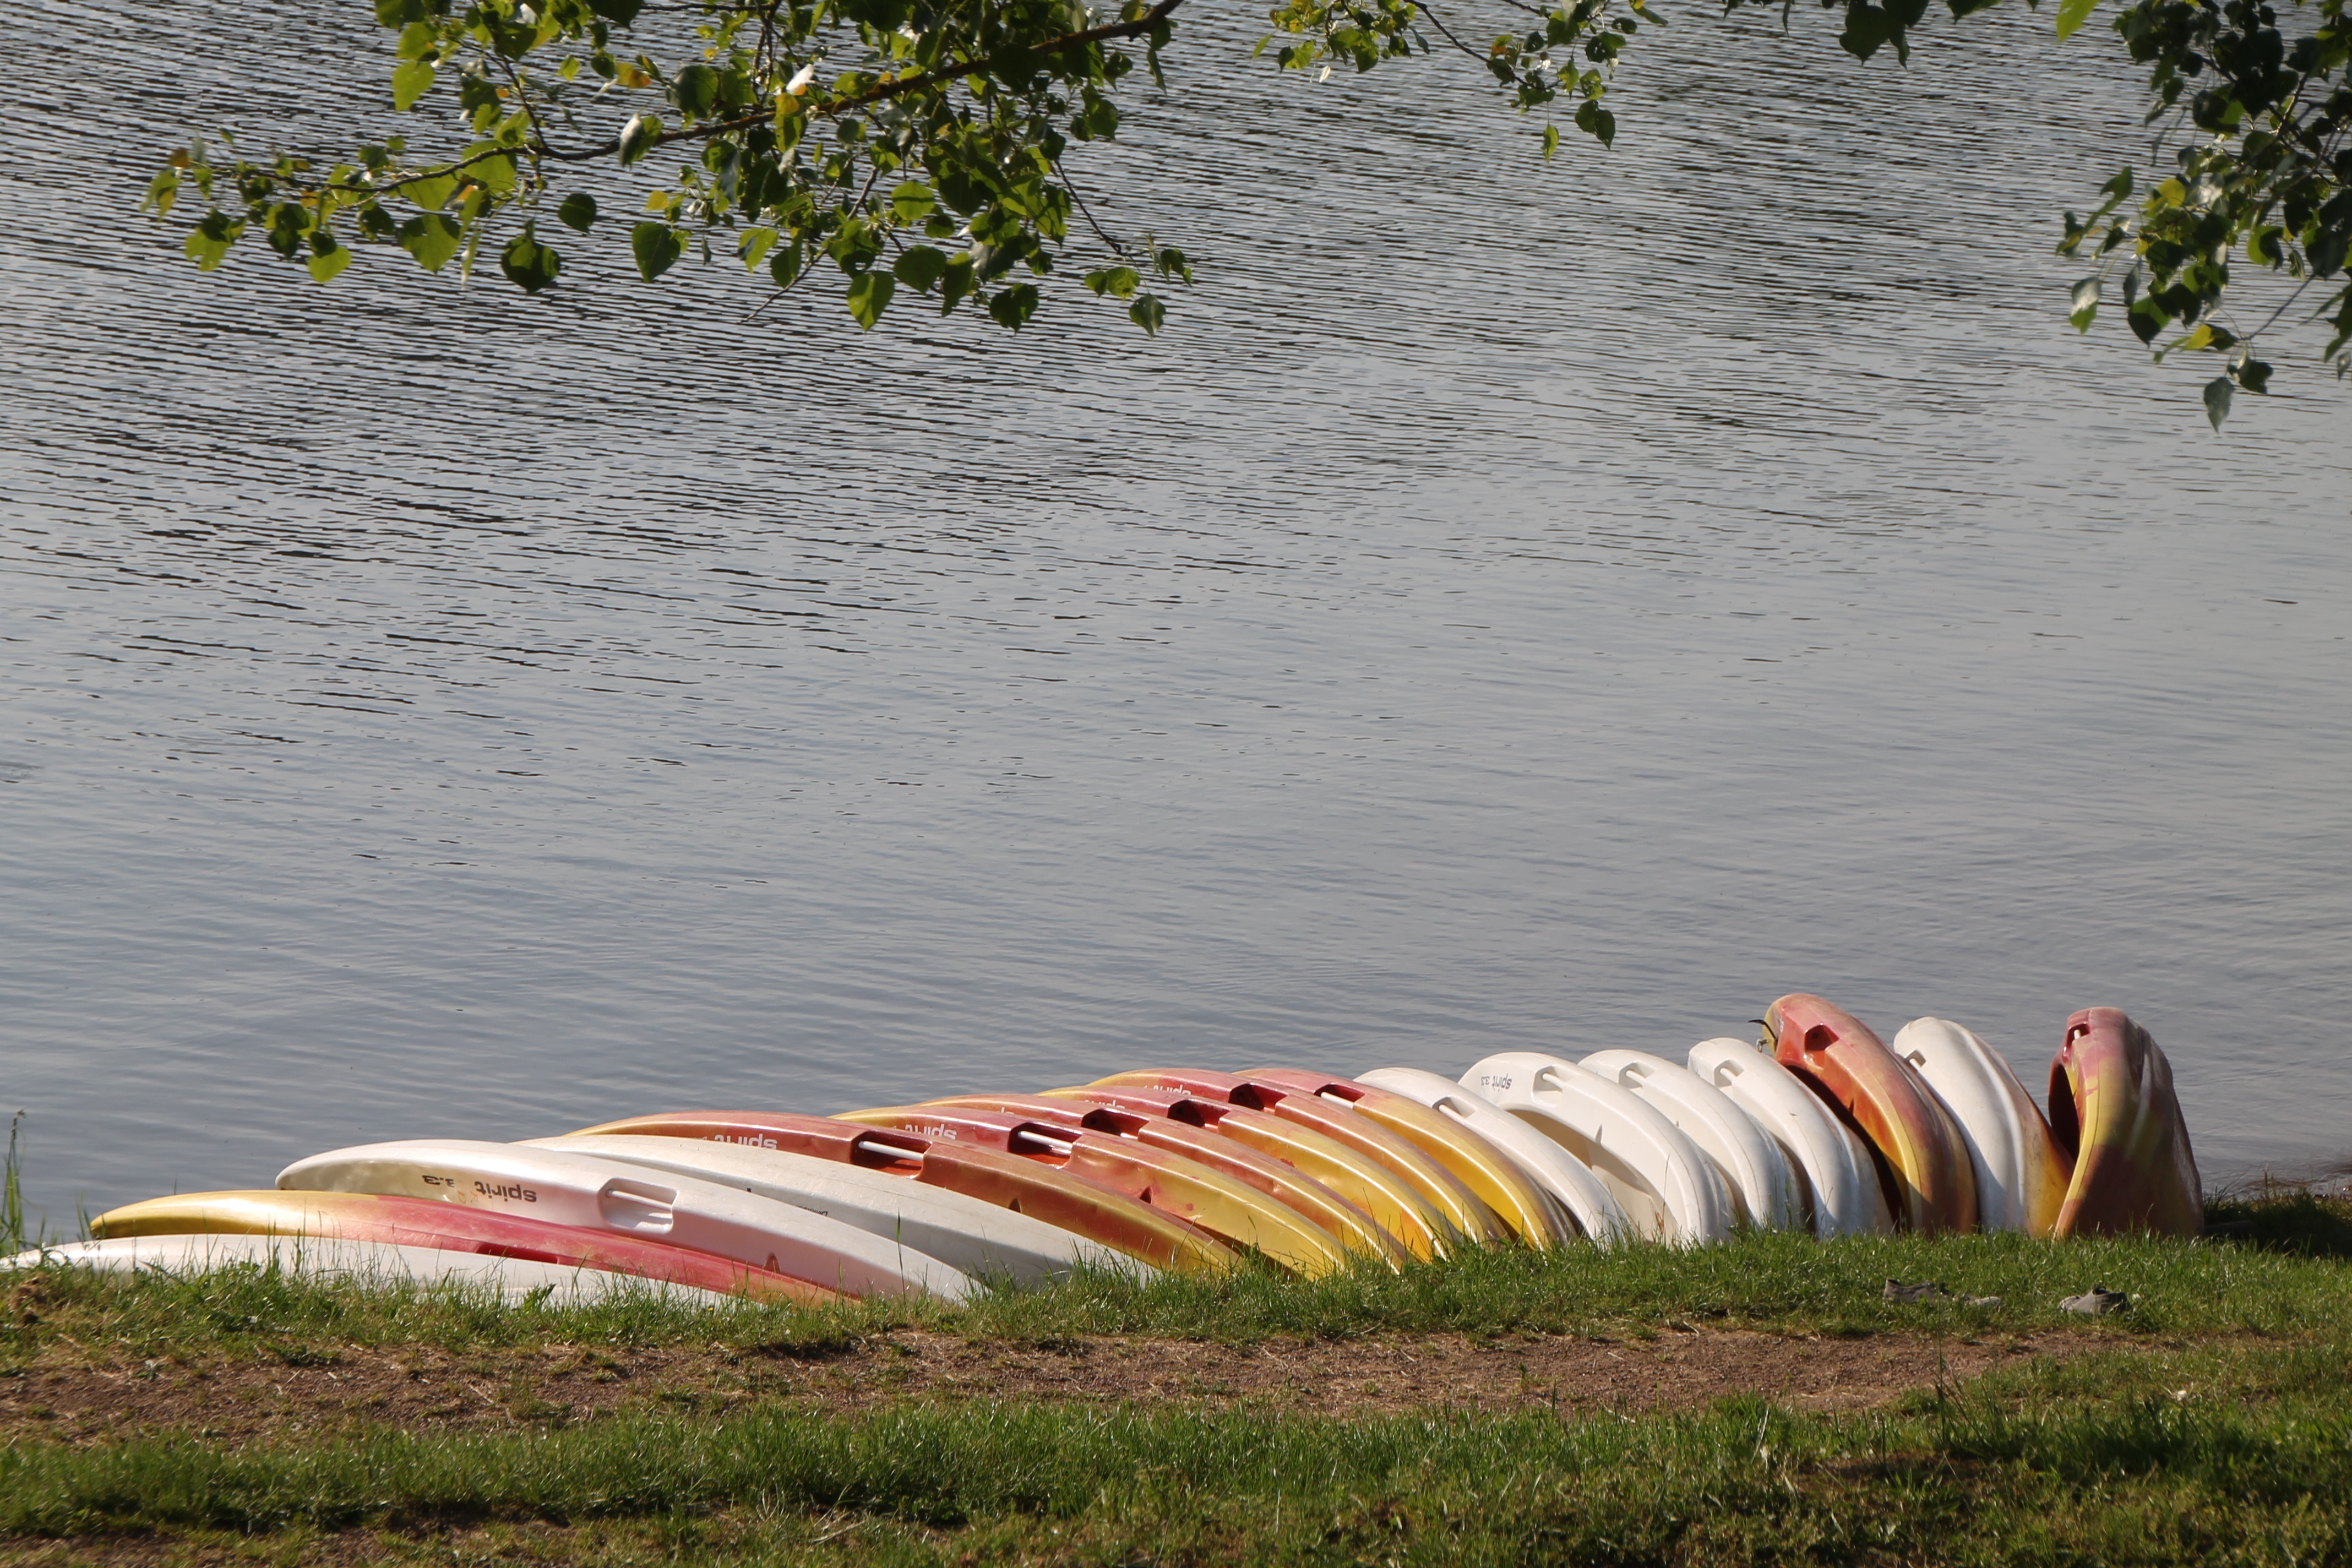
beach, water, nature, boat, lake, river, canoe, paddle, vehicle, peaceful, relaxation, boating